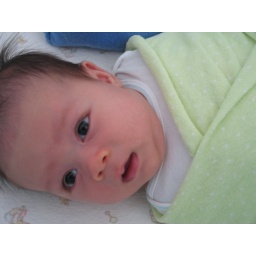
the little boy in green swaddle